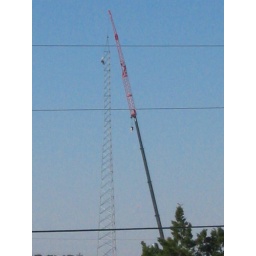
new cell tower near canes mill, canyon lake tx.